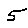
Label: 5